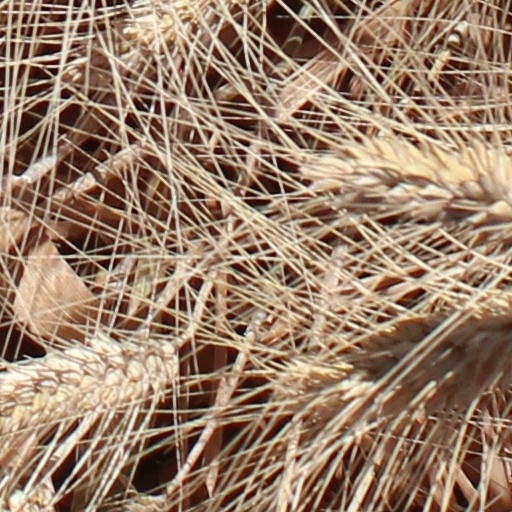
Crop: wheat